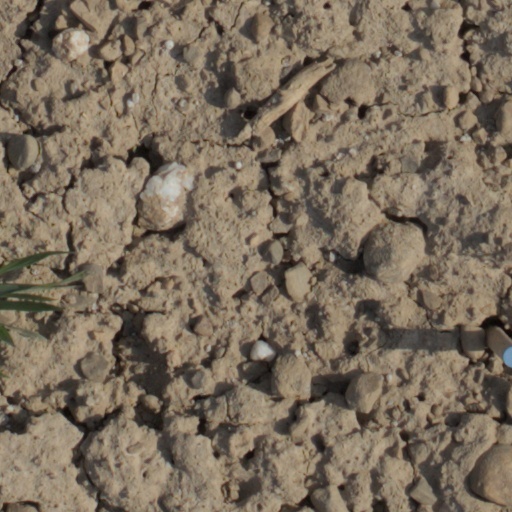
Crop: wheat